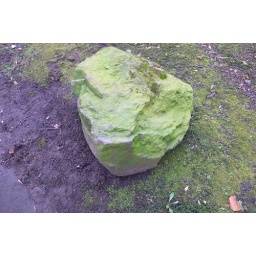
Green stone with moss under trees at Pollok Park, Glasgow, Scotland.